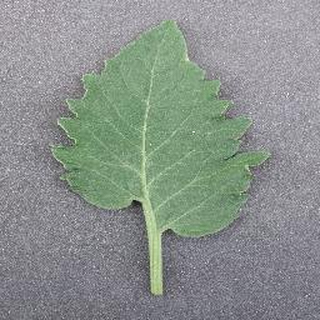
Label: healthy_tomato